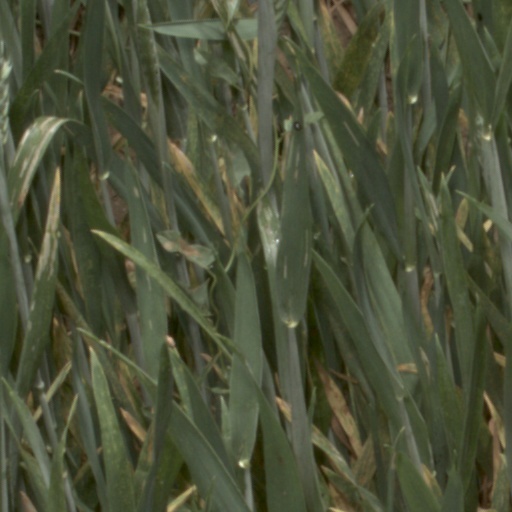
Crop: wheat